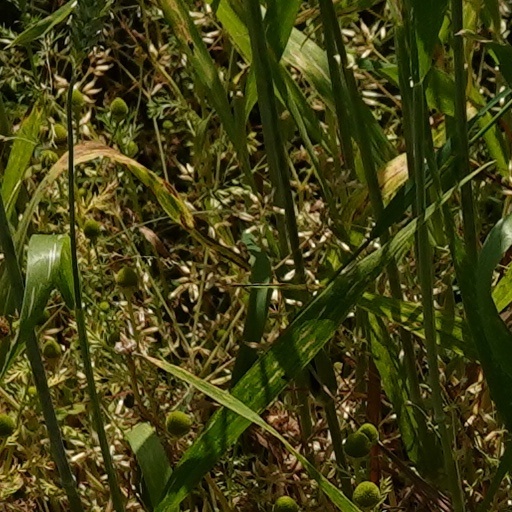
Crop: wheat